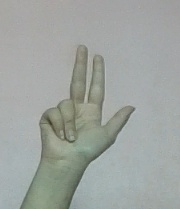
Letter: al